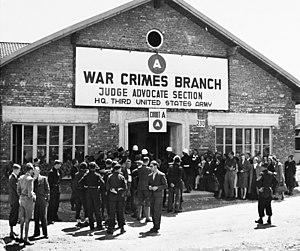
Le Kommando Agfa était un Kommando annexe du camp de concentration de Dachau comportant selon les époques de 500 à 800 femmes détenues en même temps. Elles constituaient la main d'œuvre forcée de l'entreprise Agfa Kamerawerke alors rattachée au groupe IG Farben de Munich-Giesing, une banlieue munichoise située à 23 km de Dachau. L'usine augmenta sa contribution à l'effort de guerre allemand en fournissant la Wehrmacht à partir de 1941. Depuis cette époque, un nombre toujours accru de travailleurs forcés y fut dirigé.
Le procès du massacre de Malmedy, États-Unis contre Valentin Bersin et consorts, a eu lieu de mai à juillet 1946 à Dachau et avait pour objet de juger les Waffen SS considérés comme responsables du massacre de Malmedy le 17 décembre 1944. L’accusé au grade le plus élevé était le général SS Sepp Dietrich. Le procès attira une attention considérable en raison de la nature du crime imputé aux accusés et des discussions qui s’ensuivirent quant à la façon dont ce procès fut mené.
Le tribunal militaire de Dachau a été créé après la Seconde Guerre mondiale par le département du procureur de la 3ᵉ armée américaine en vue de poursuivre les criminels de guerre « mineurs » arrêtés dans les secteurs d’occupation américains en Allemagne et en Autriche, ainsi que ceux accusés de crimes de guerre contre des civils et soldats américains.